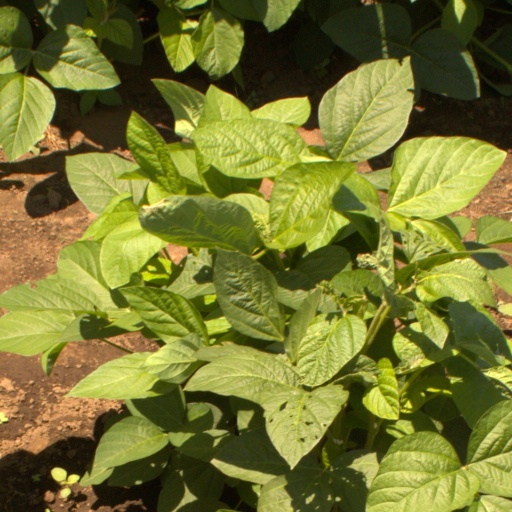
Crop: soybean